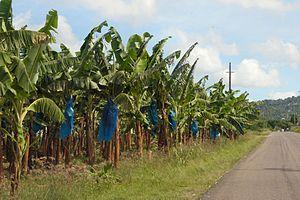
La banane est le fruit ou la baie dérivant de l’inflorescence du bananier. Les bananes sont des fruits très généralement stériles issus de variétés domestiquées. Seuls les fruits des bananiers sauvages et de quelques cultivars domestiques contiennent des graines. Les bananes sont généralement jaunes avec des taches brunâtres lorsqu'elles sont mûres et vertes quand elles ne le sont pas.
Les bananiers, Musa, sont un genre de plantes monocotylédones vivaces de la famille des Musaceae dont les fruits, en général, sont les bananes.